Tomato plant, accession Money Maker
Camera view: bottom (45 deg); turntable rotation: 180 degrees
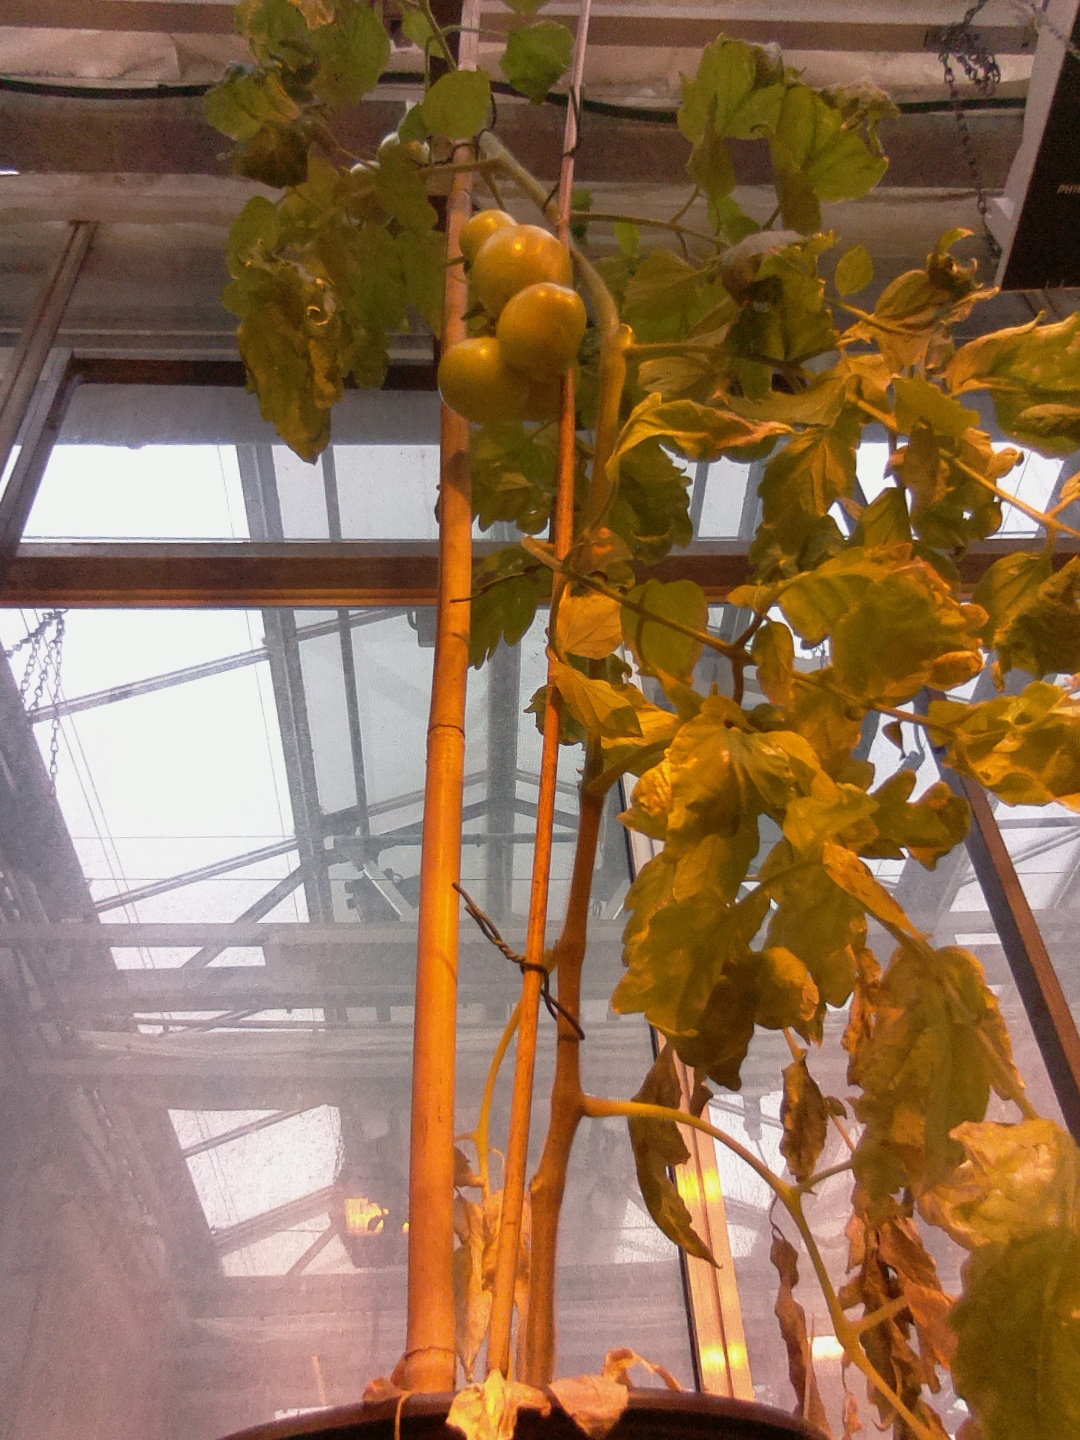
BBCH growth stage 79: 90% -100% of final fruit size